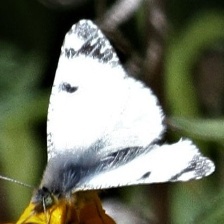
Species: LARGE MARBLE
Butterfly family (ImageNet category): cabbage_butterfly